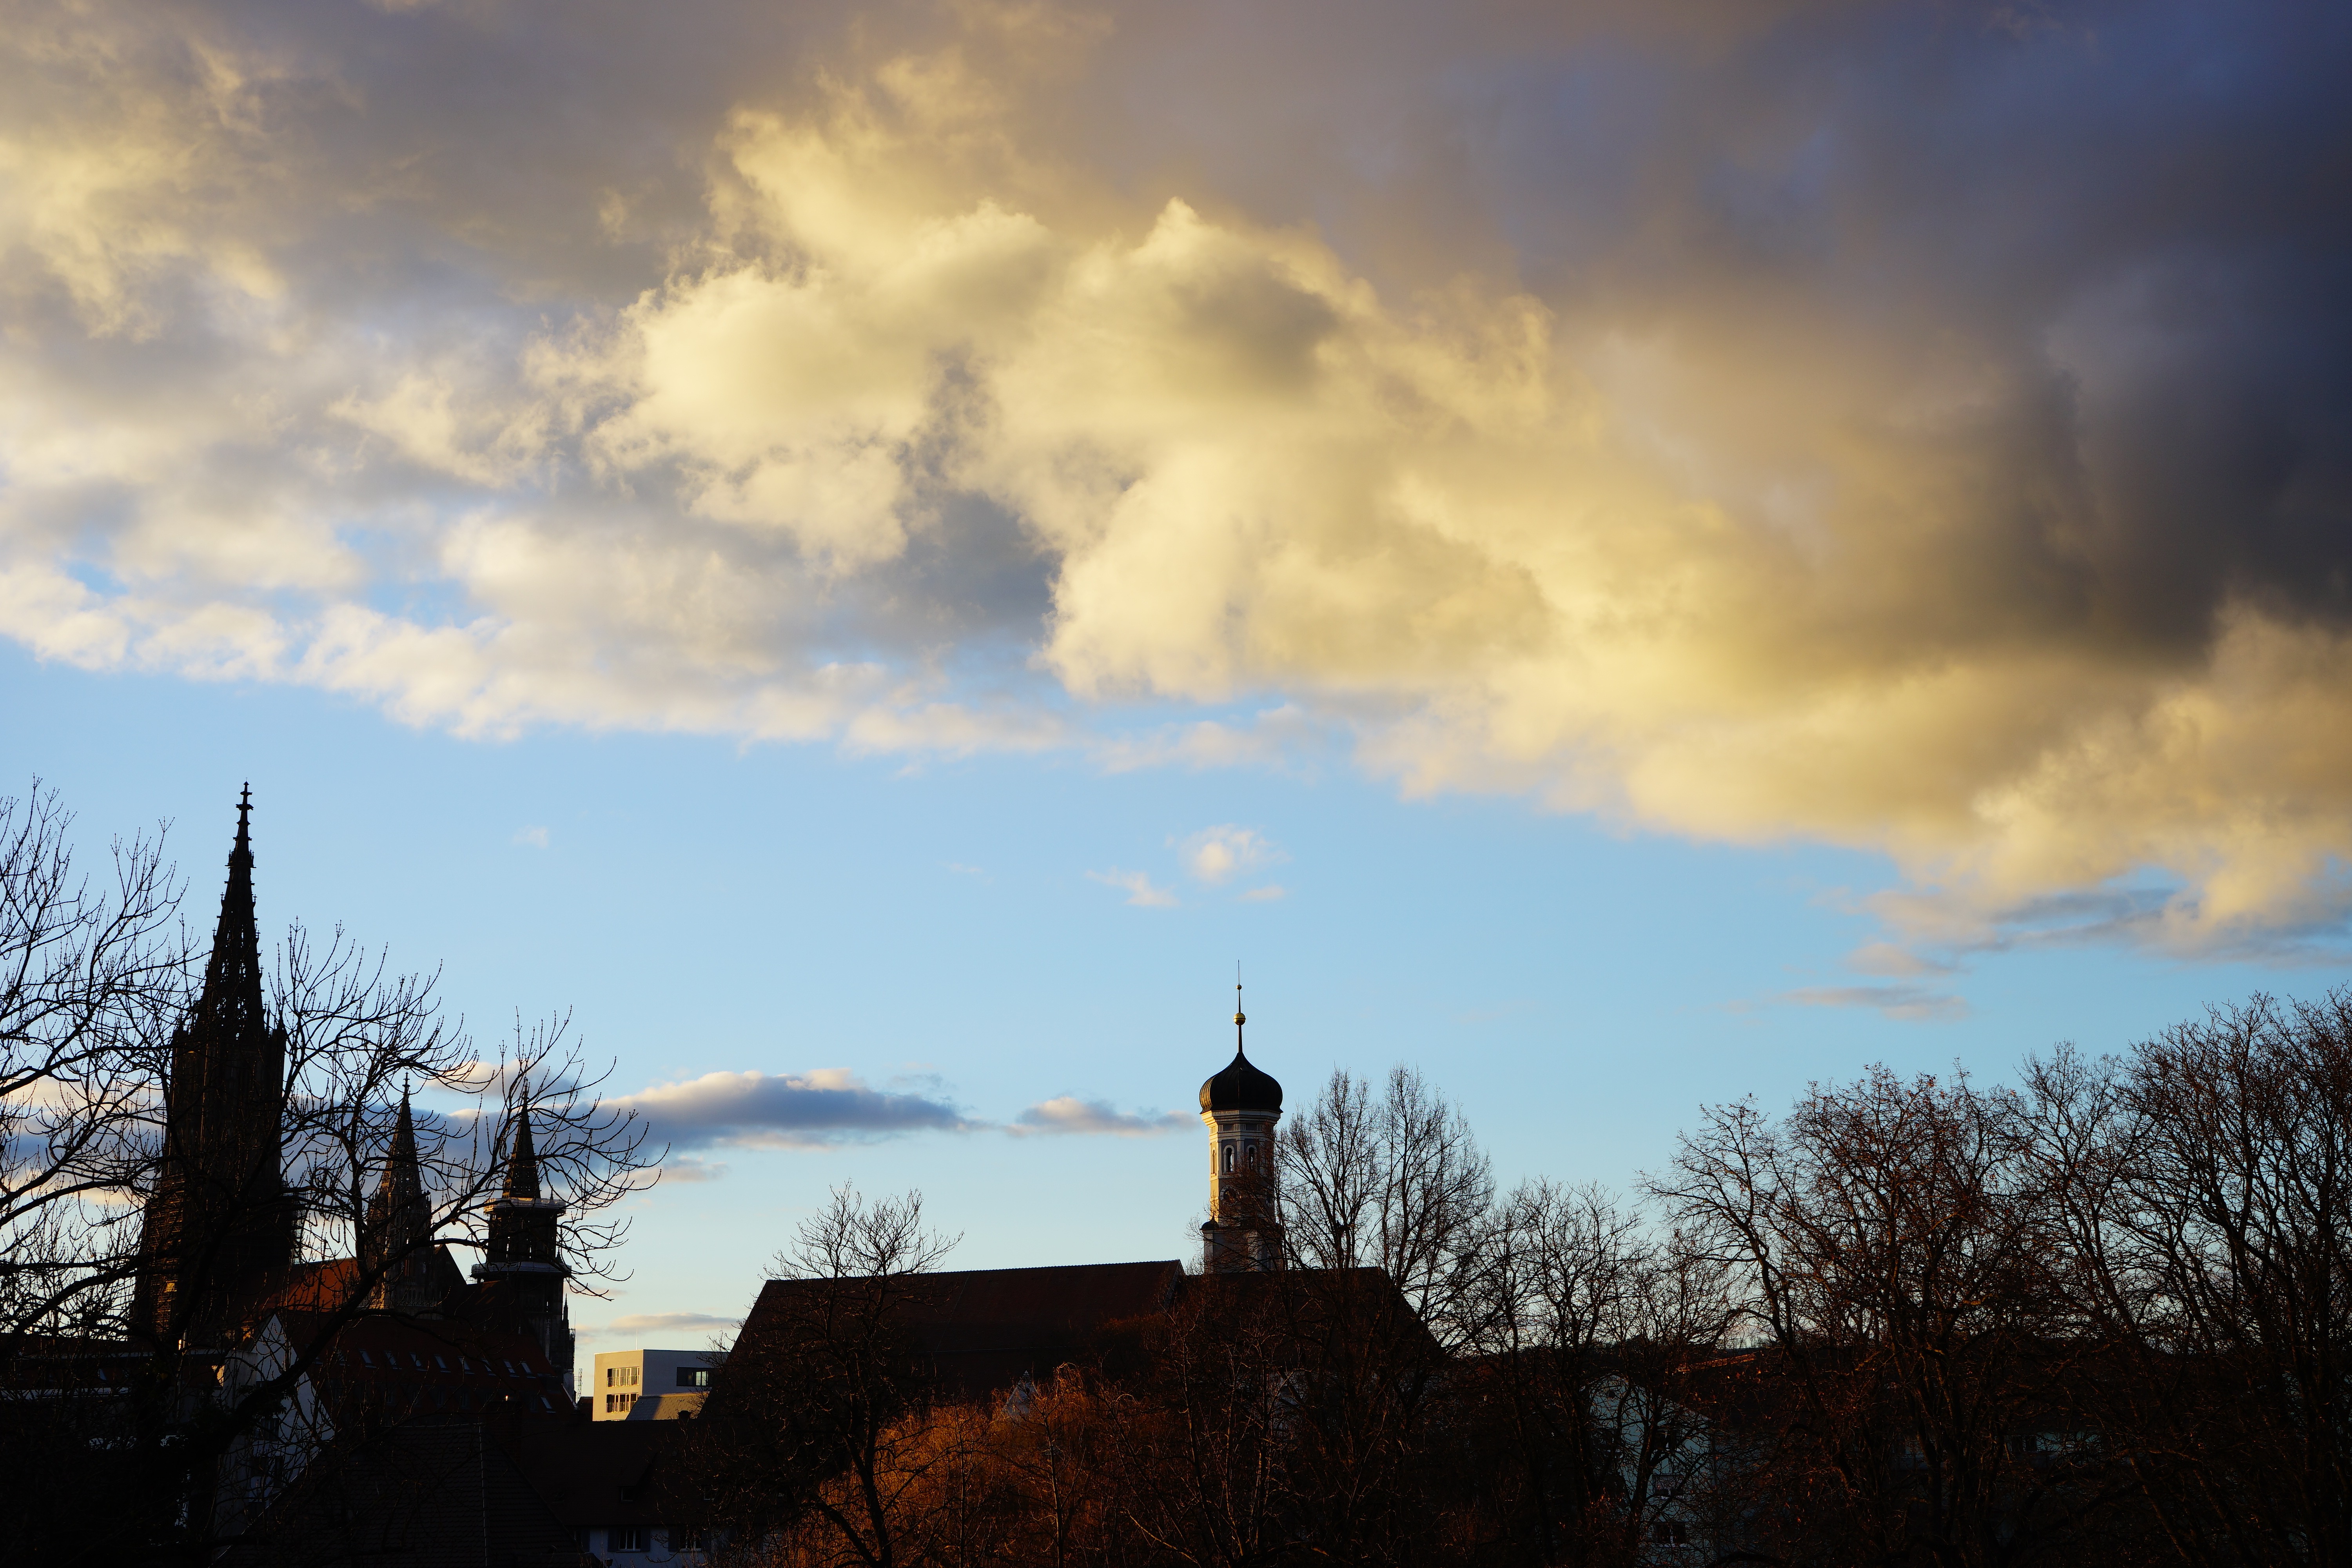
landscape, tree, horizon, cloud, sky, sun, sunset, sunlight, morning, hill, dawn, city, dusk, evening, tower, church, city view, clouds, ulm, rural area, munster, meteorological phenomenon